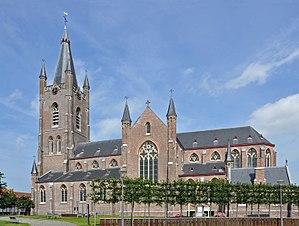
Leffinge (commune de Middelkerke, province de Flandre Occidentale, Belgique)